American College of the Building Arts

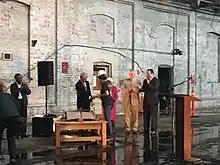
American College of the Building Arts ground breaking of the Old Charleston Trolley Barn on May 7, 2015

During the years spent occupying and renovating the jail, the college viewed itself as caretaker of the building and its rich history. As part of ACBA's living learning laboratory, faculty members led students in assessing needs and proper methods of restoration, preservation and reconstruction.